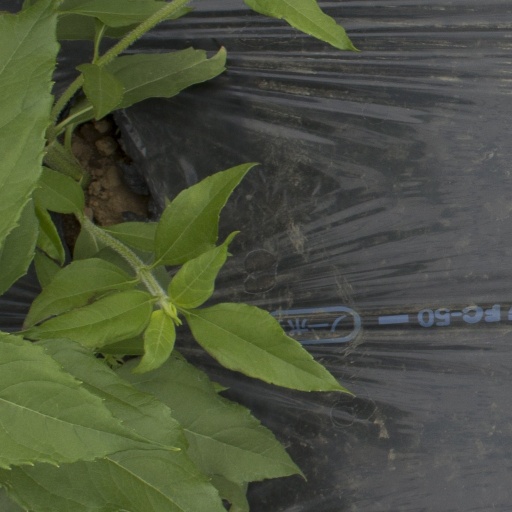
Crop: Jerusalem artichoke